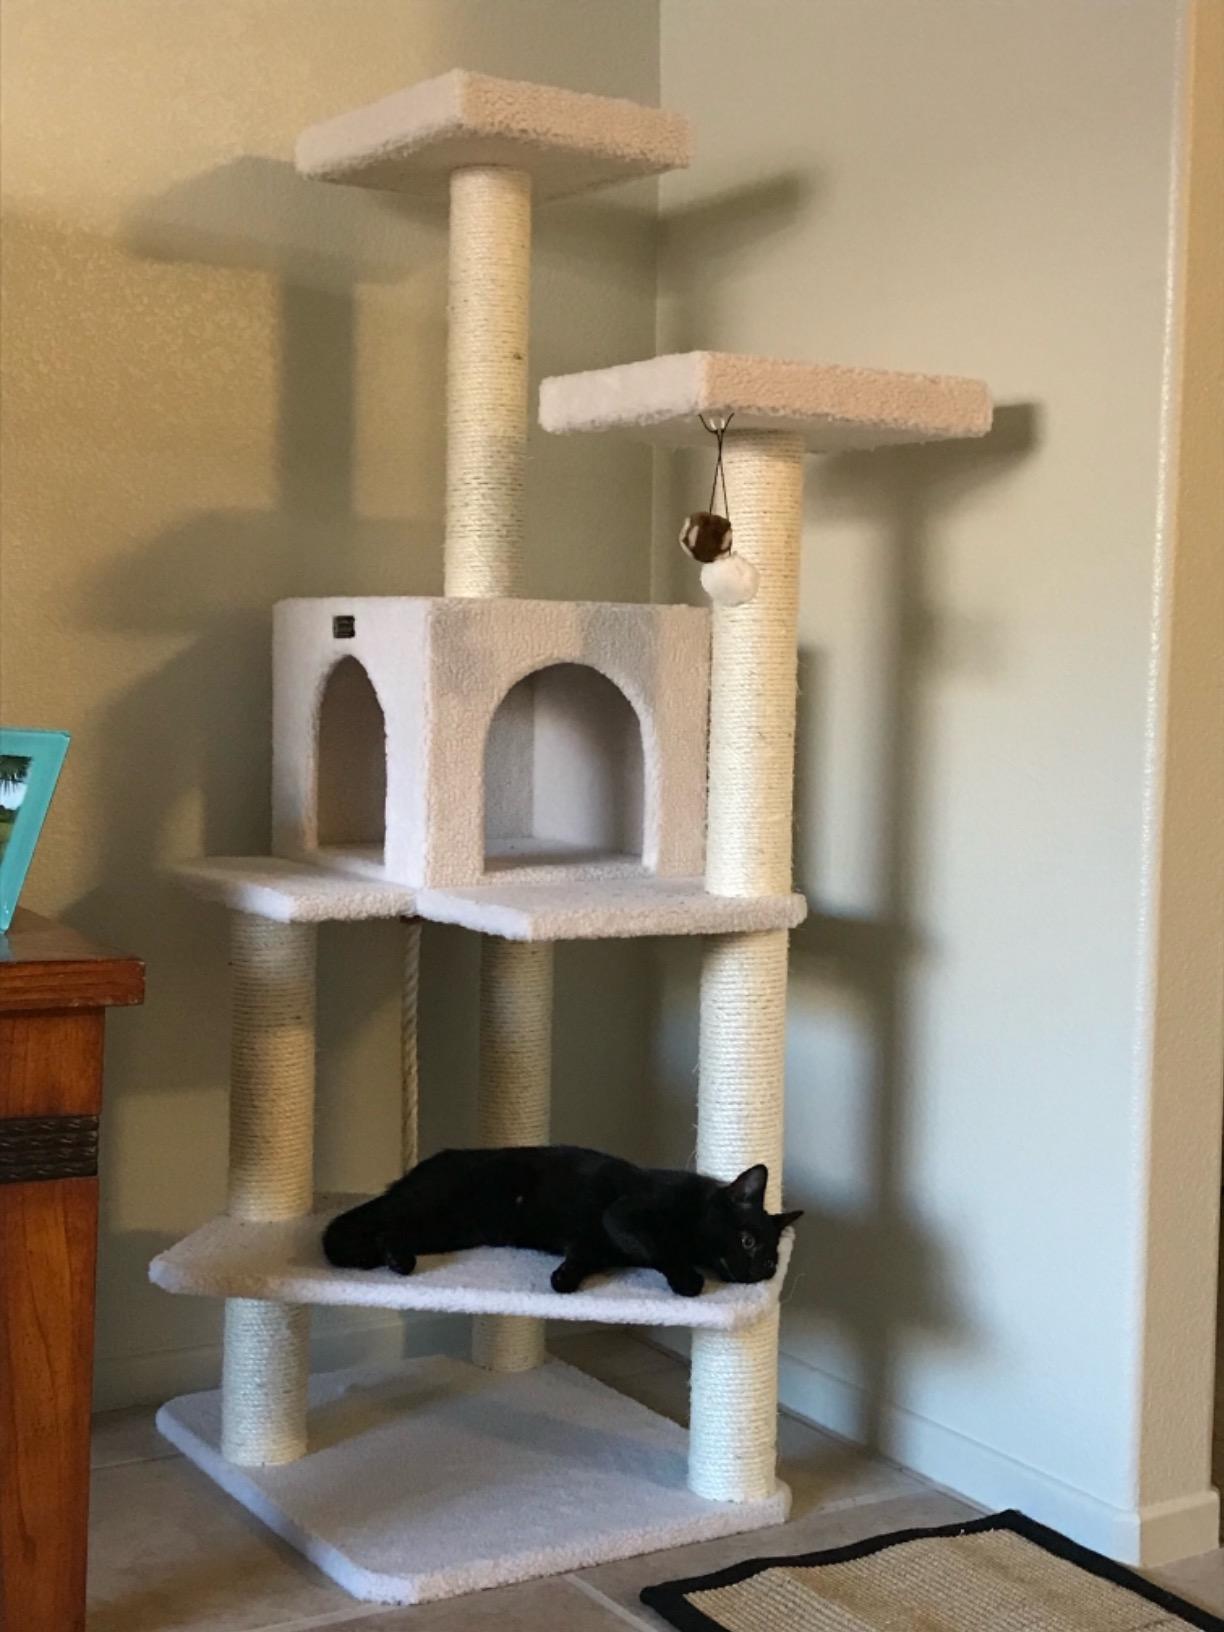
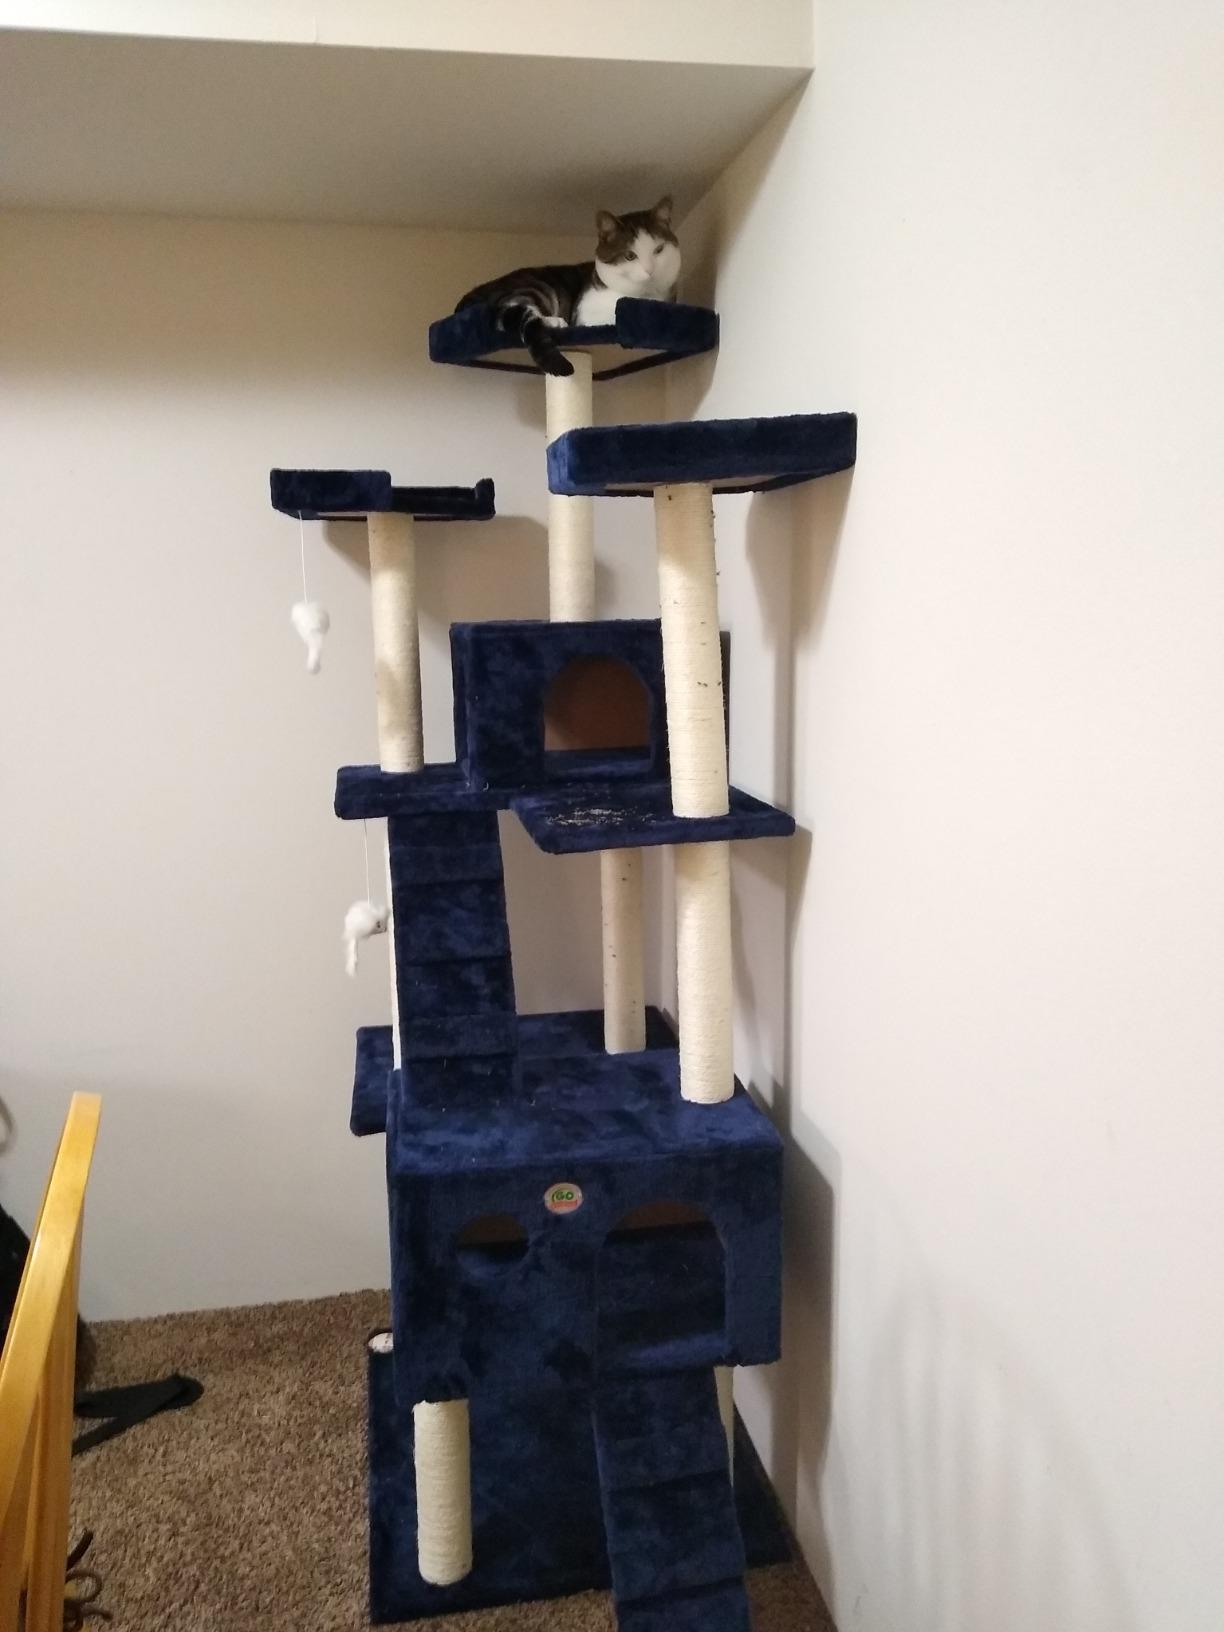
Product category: items_cat tree
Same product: no